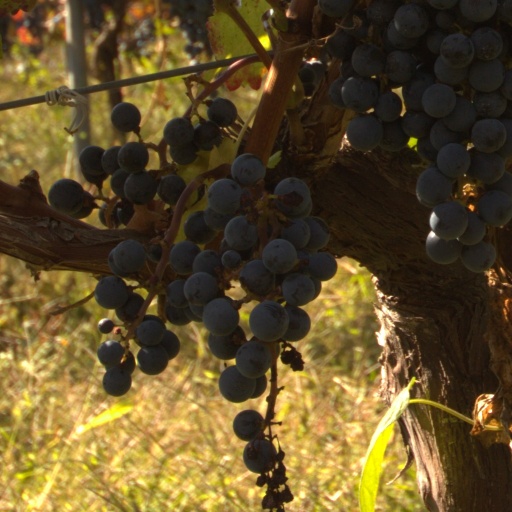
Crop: grape